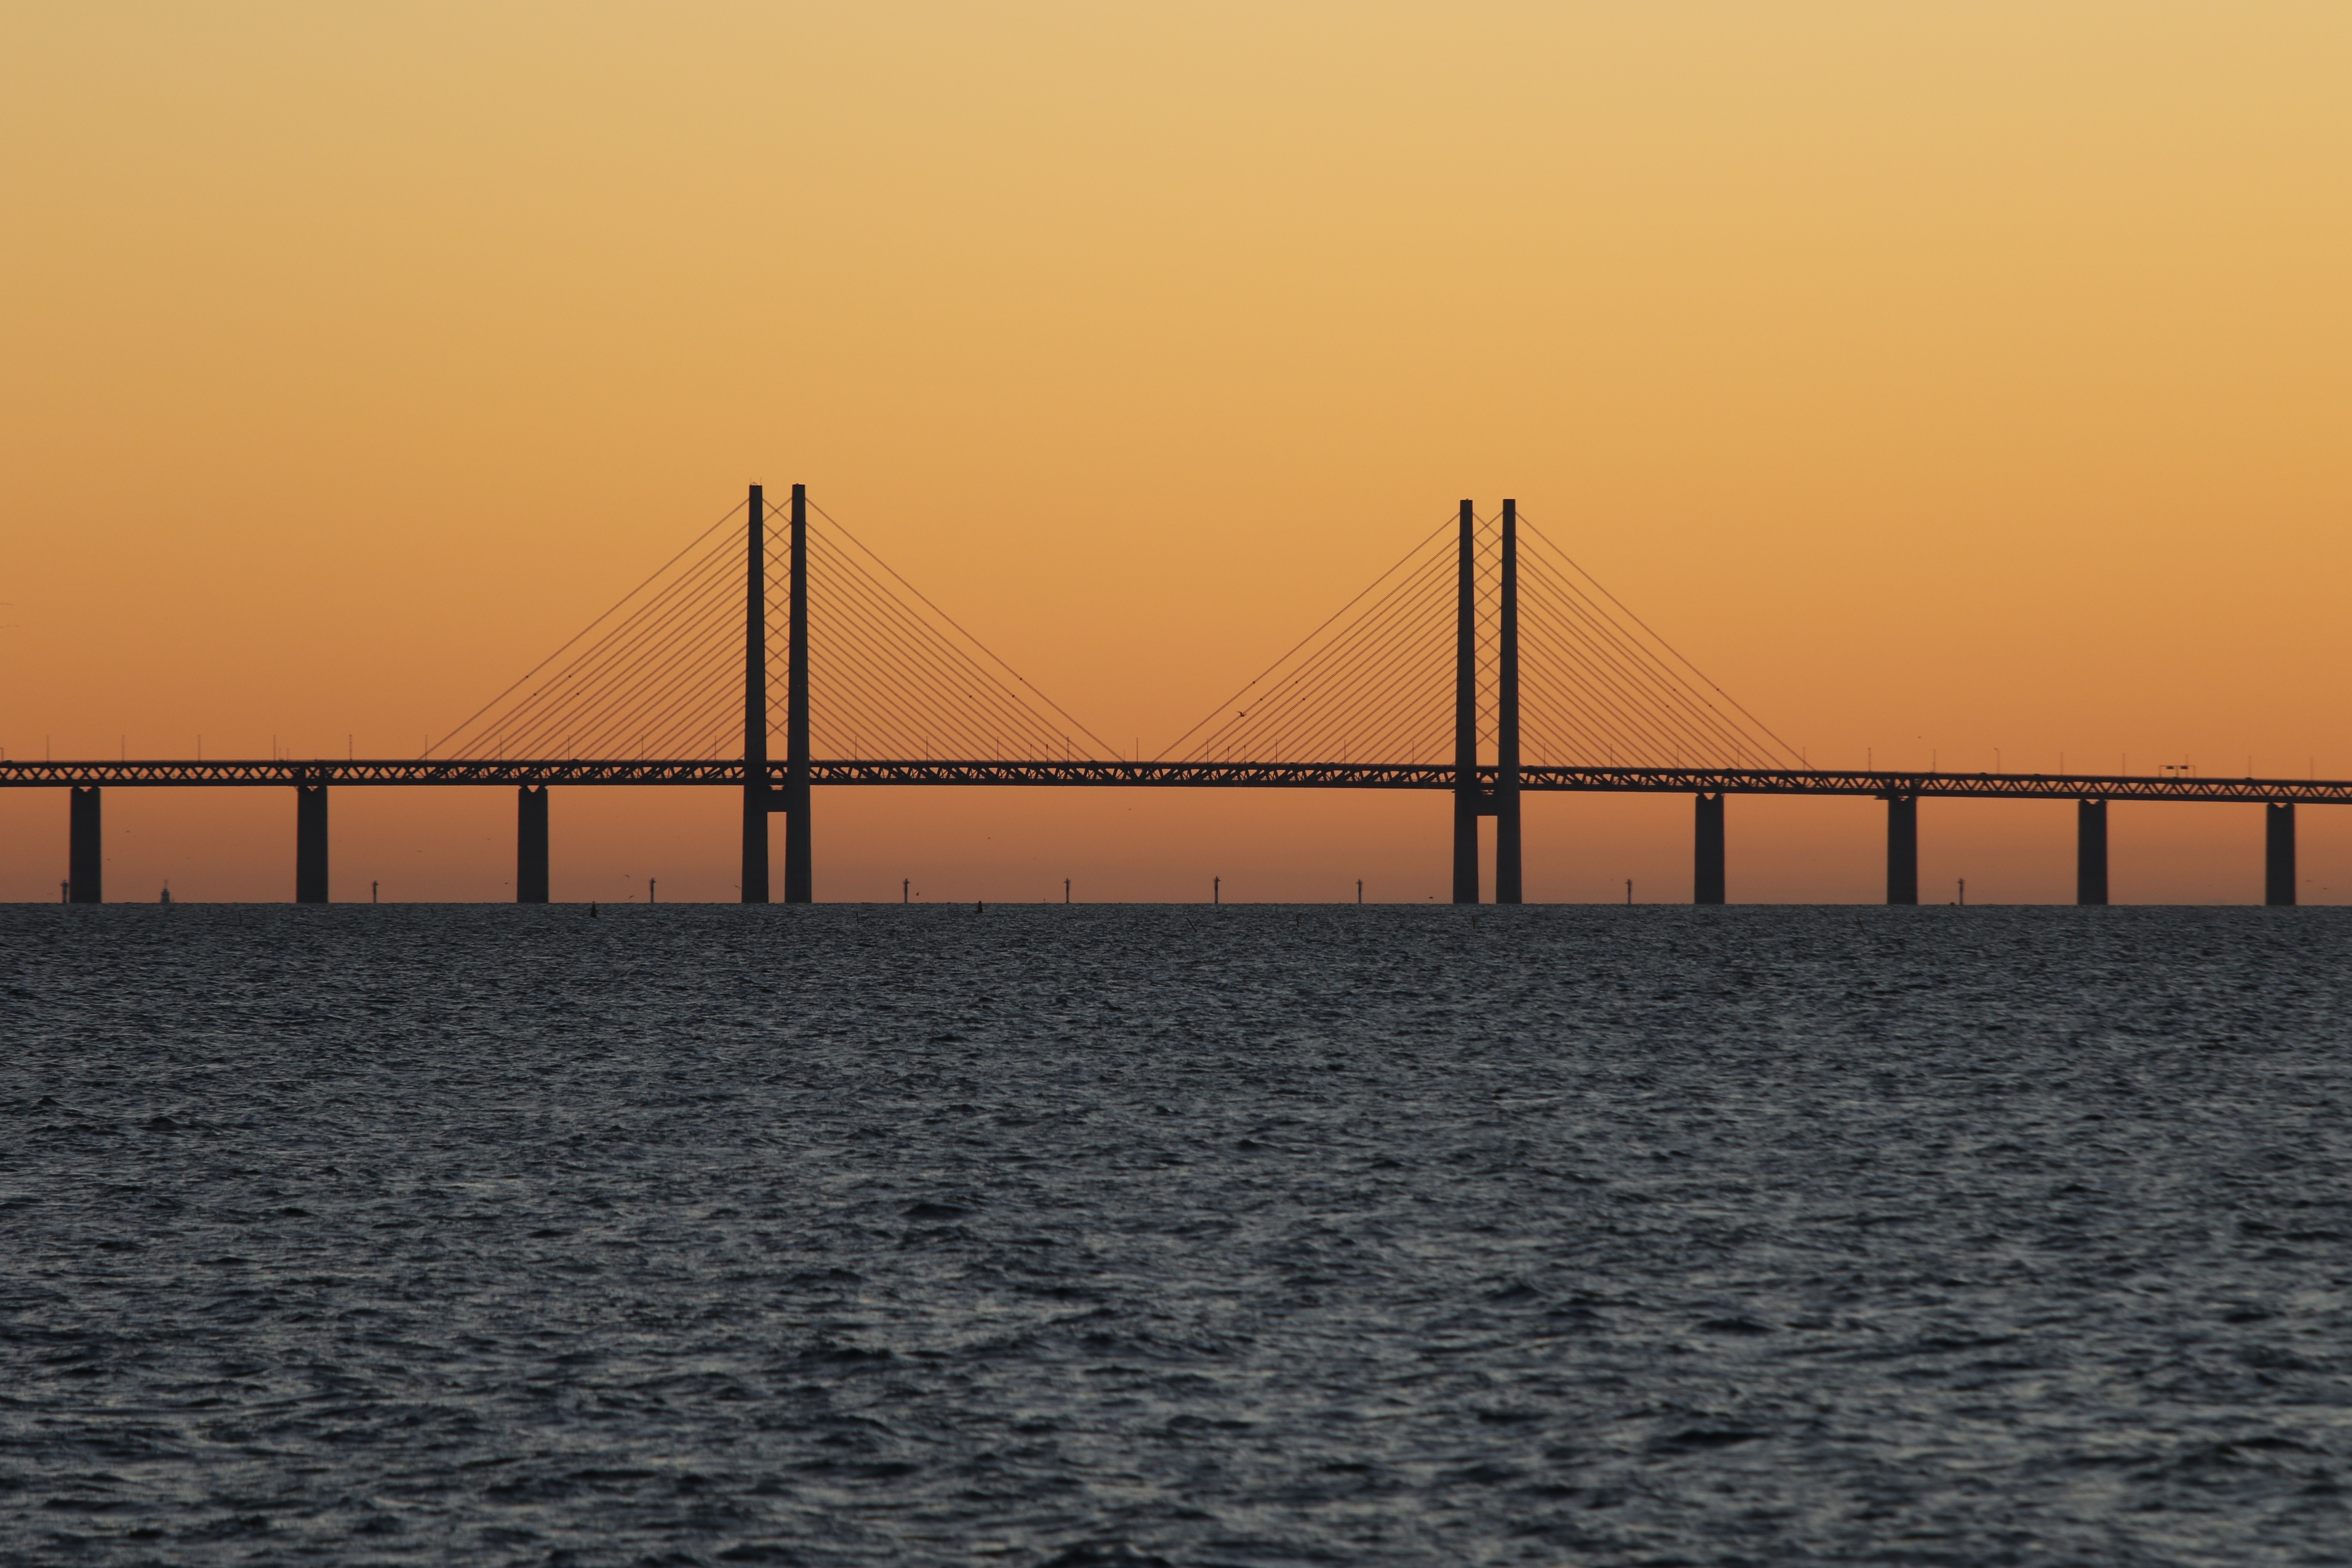
sea, coast, water, ocean, horizon, silhouette, sky, sunrise, sunset, bridge, dawn, pier, suspension bridge, dusk, evening, line, nonbuilding structure